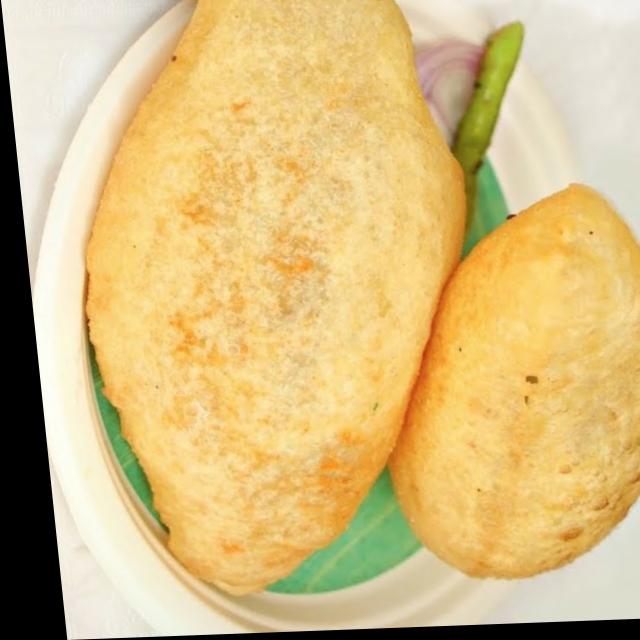
Dish: chole_bhature